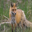
Label: fox